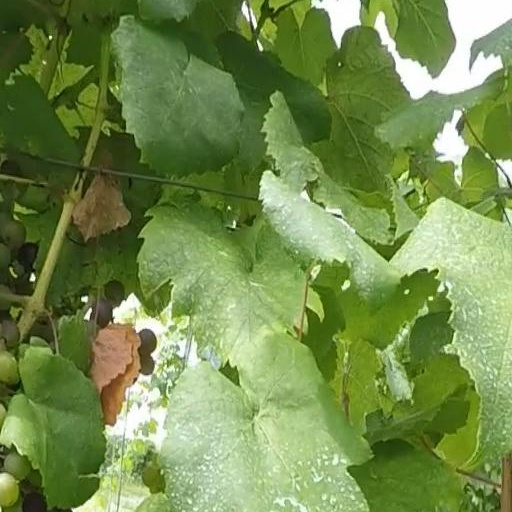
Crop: grape